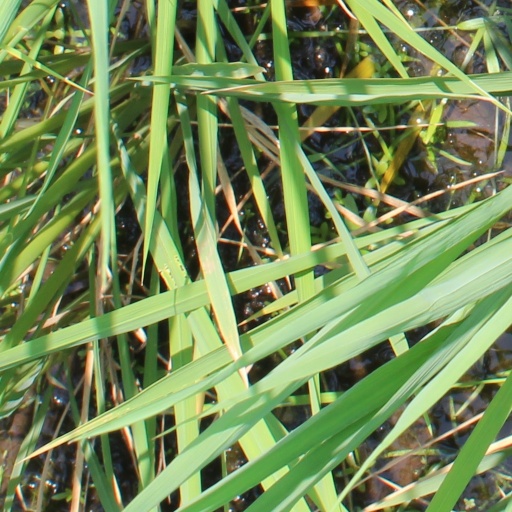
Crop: rice